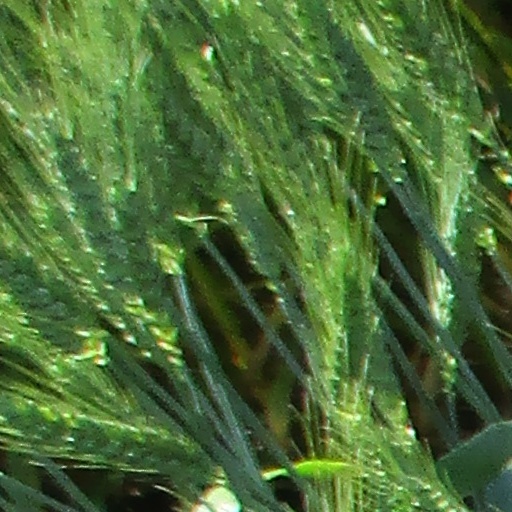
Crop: wheat